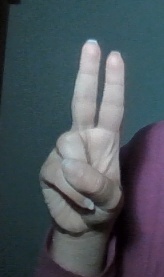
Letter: taa